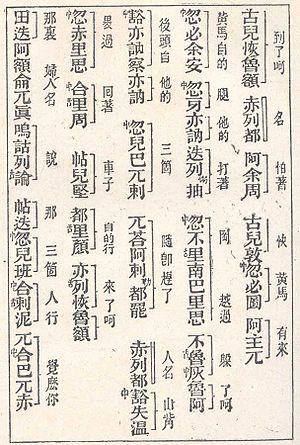
Le terme écriture mongole peut faire référence à plusieurs types d'écriture utilisés au cours des siècles pour transcrire les langues mongoles, dont le Khalkha, dialecte principal du mongol, et langue vernaculaire de l'État mongol.
La langue Han'er fut une langue chinoise, fortement influencée par des langues non-Han de l'empire chinois, et en particulier le mongol et plus généralement les langues mongoles.
La littérature mongole désigne la littérature, orale ou écrite, produite en Mongolie, par des écrivains d'origine mongole ou écrivant en mongol.
Le livre intitulé en français Histoire secrète des Mongols est la première œuvre littéraire de la culture mongole et une source primaire importante pour l'histoire de l'Empire mongol, fondé par Gengis Khan.